John Thomas Davies

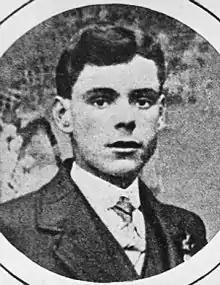

John Thomas Davies (29 September 1895 – 28 October 1955) was an English soldier and recipient of the Victoria Cross, the highest and most prestigious award for gallantry in the face of the enemy that was awarded in the British Empire, and to this day in the United Kingdom and Commonwealth.